42nd Street–Bryant Park/Fifth Avenue station

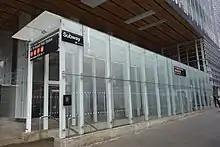
Entrance outside One Bryant Park

At 41st Street and Sixth Avenue, the IRT Flushing Line runs west–east and crosses underneath the IND Sixth Avenue Line, which runs north–south. The IRT Flushing Line station is an express stop with two tracks and one island platform, while the IND Sixth Avenue Line station is an express stop with four tracks and two island platforms.